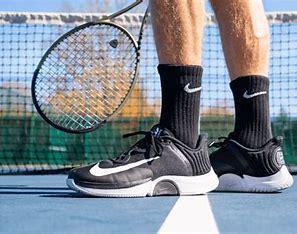
Brand: Nike
Model: Court Air Zoom GP Turbo